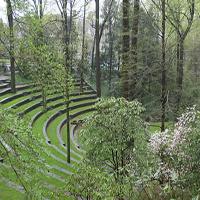
Weather: cloudy or overcast